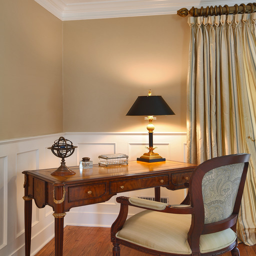
it 's all in the details traditional - living - room